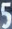
Number: 5